Answer in natural language. Which object is closer to green threecushion sofa, Television or green colour floor lamp? Choose between the following options: green colour floor lamp or Television
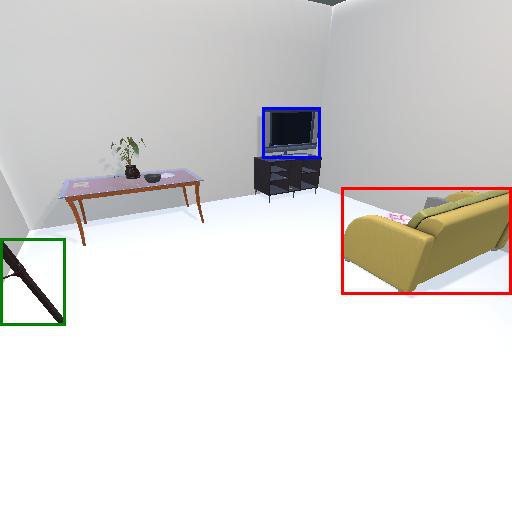
<answer>Television</answer>